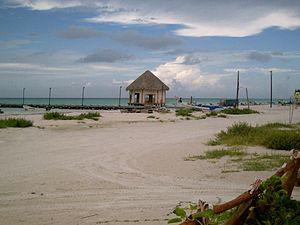
Holbox est une petite île du golfe du Mexique située sur la côte nord de la péninsule du Yucatán, dans l'État mexicain de Quintana Roo. Elle se trouve à 21°31′18″N de latitude et à 87°22′36″O de longitude. Sur le plan administratif, elle fait partie de la municipalité de Lázaro Cárdenas.